The Fire Patrol

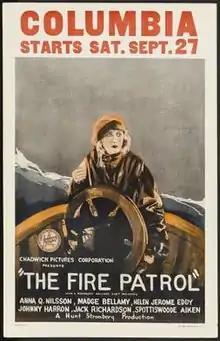

The Fire Patrol is surviving American 1924 silent melodrama film directed by Hunt Stromberg and starring Anna Q. Nilsson that was based upon the 1891 play of the same name by James W. Harkins and Edwin Barbour. Stromberg also produced the film and released it through Chadwick Pictures.